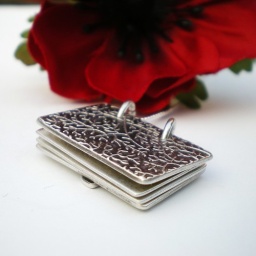
Mix of silver fingerprint and childrens drawings captured forever in a silver book locket.